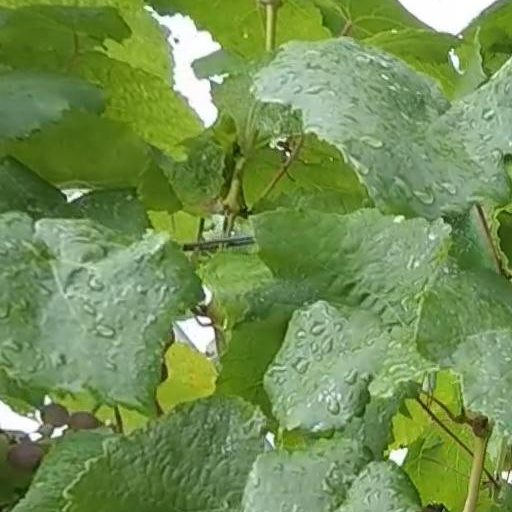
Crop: grape